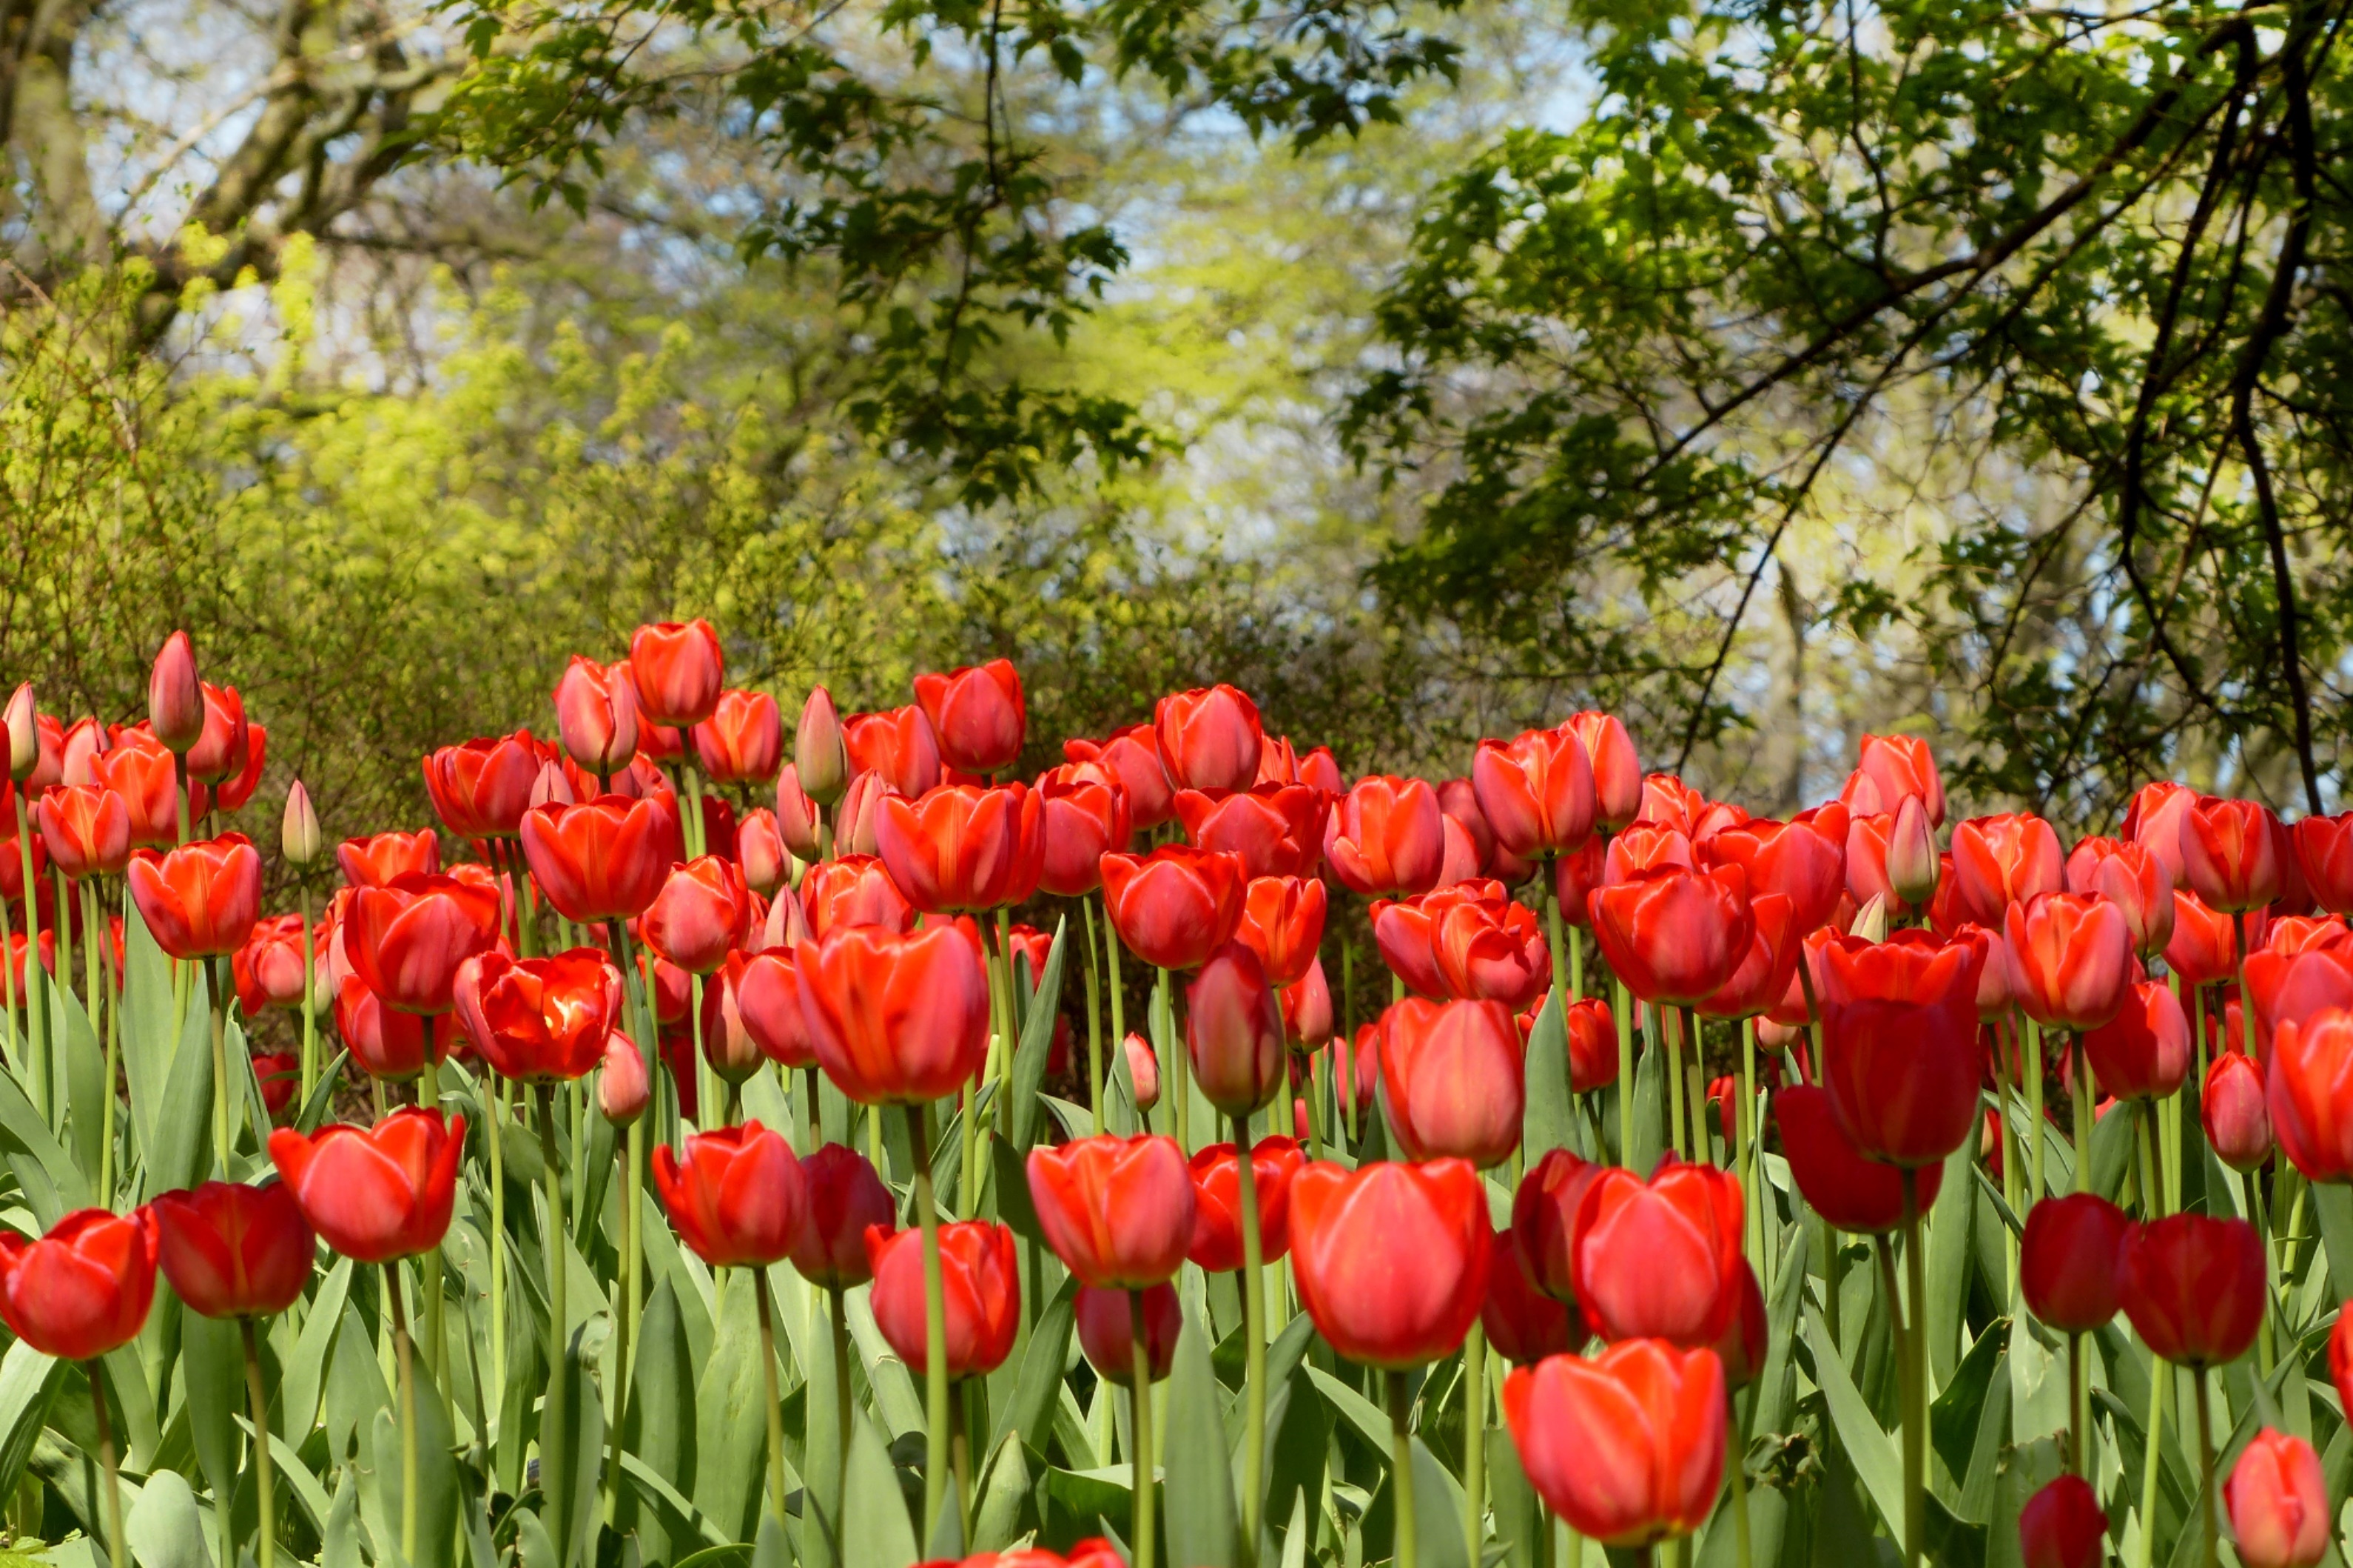
plant, flower, tulip, spring, red, tulips, flowering plant, lily family, land plant